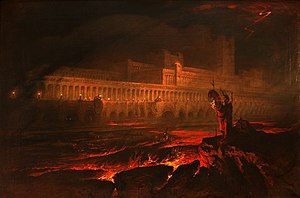
Ødelæggelsen af Sodoma og Gomorra / Apokalyptiske tendenser
Ødelæggelsen af Sodoma og Gomorra er et maleri af den engelske maler John Martin fra 1852.